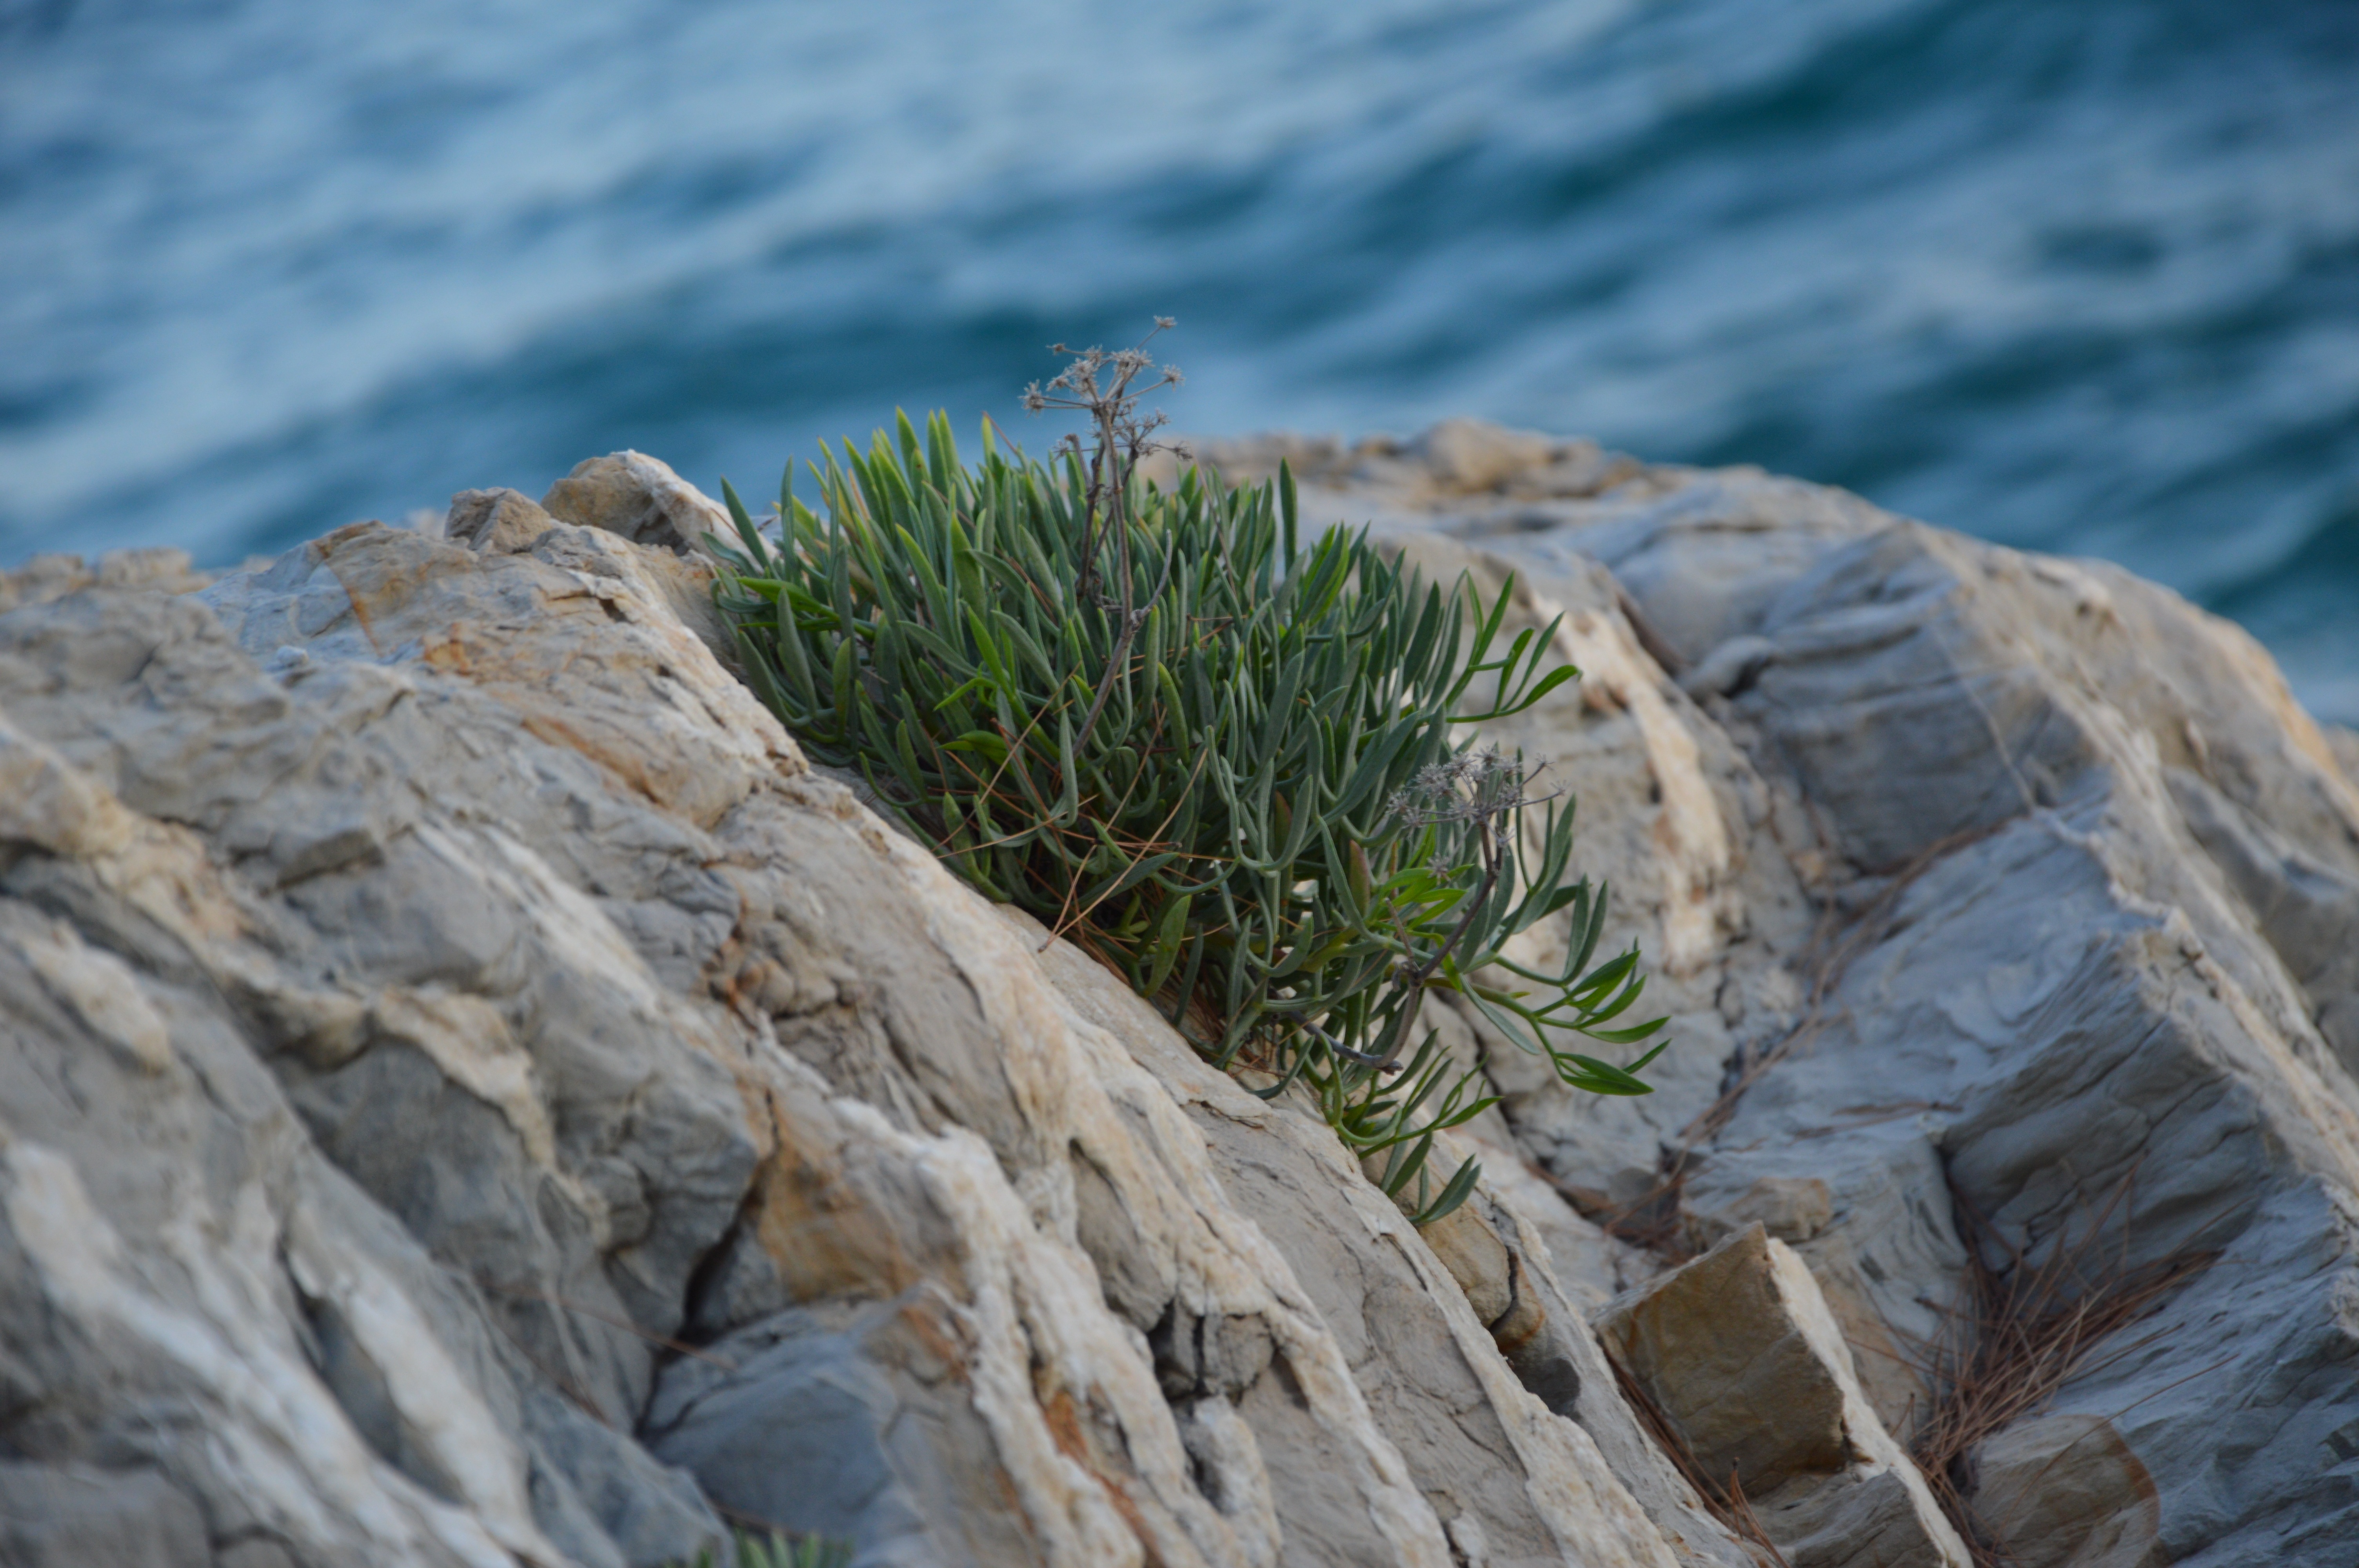
sea, coast, water, nature, rock, ocean, wood, shore, wave, summer, cliff, terrain, rocks, croatia, geology, holidays